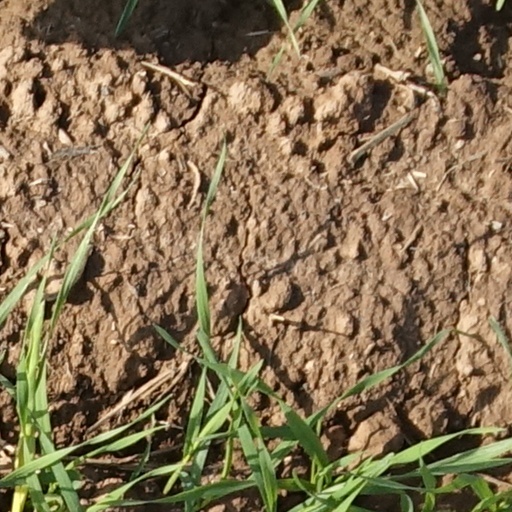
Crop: wheat